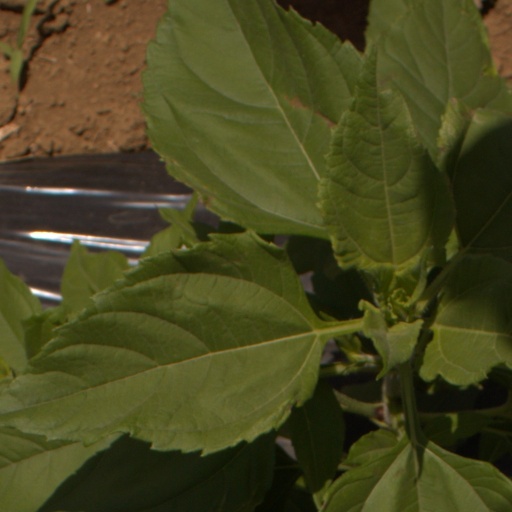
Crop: Jerusalem artichoke